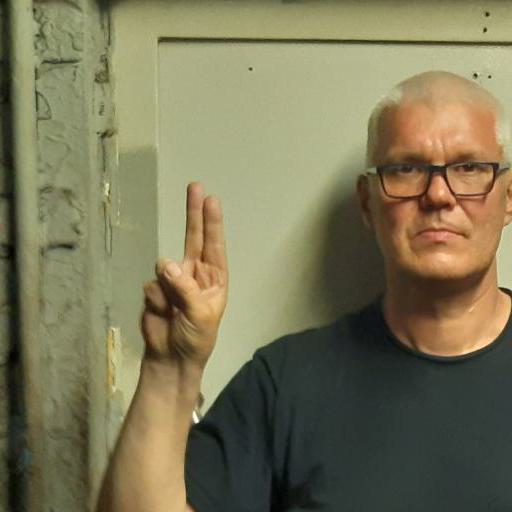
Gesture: two_up